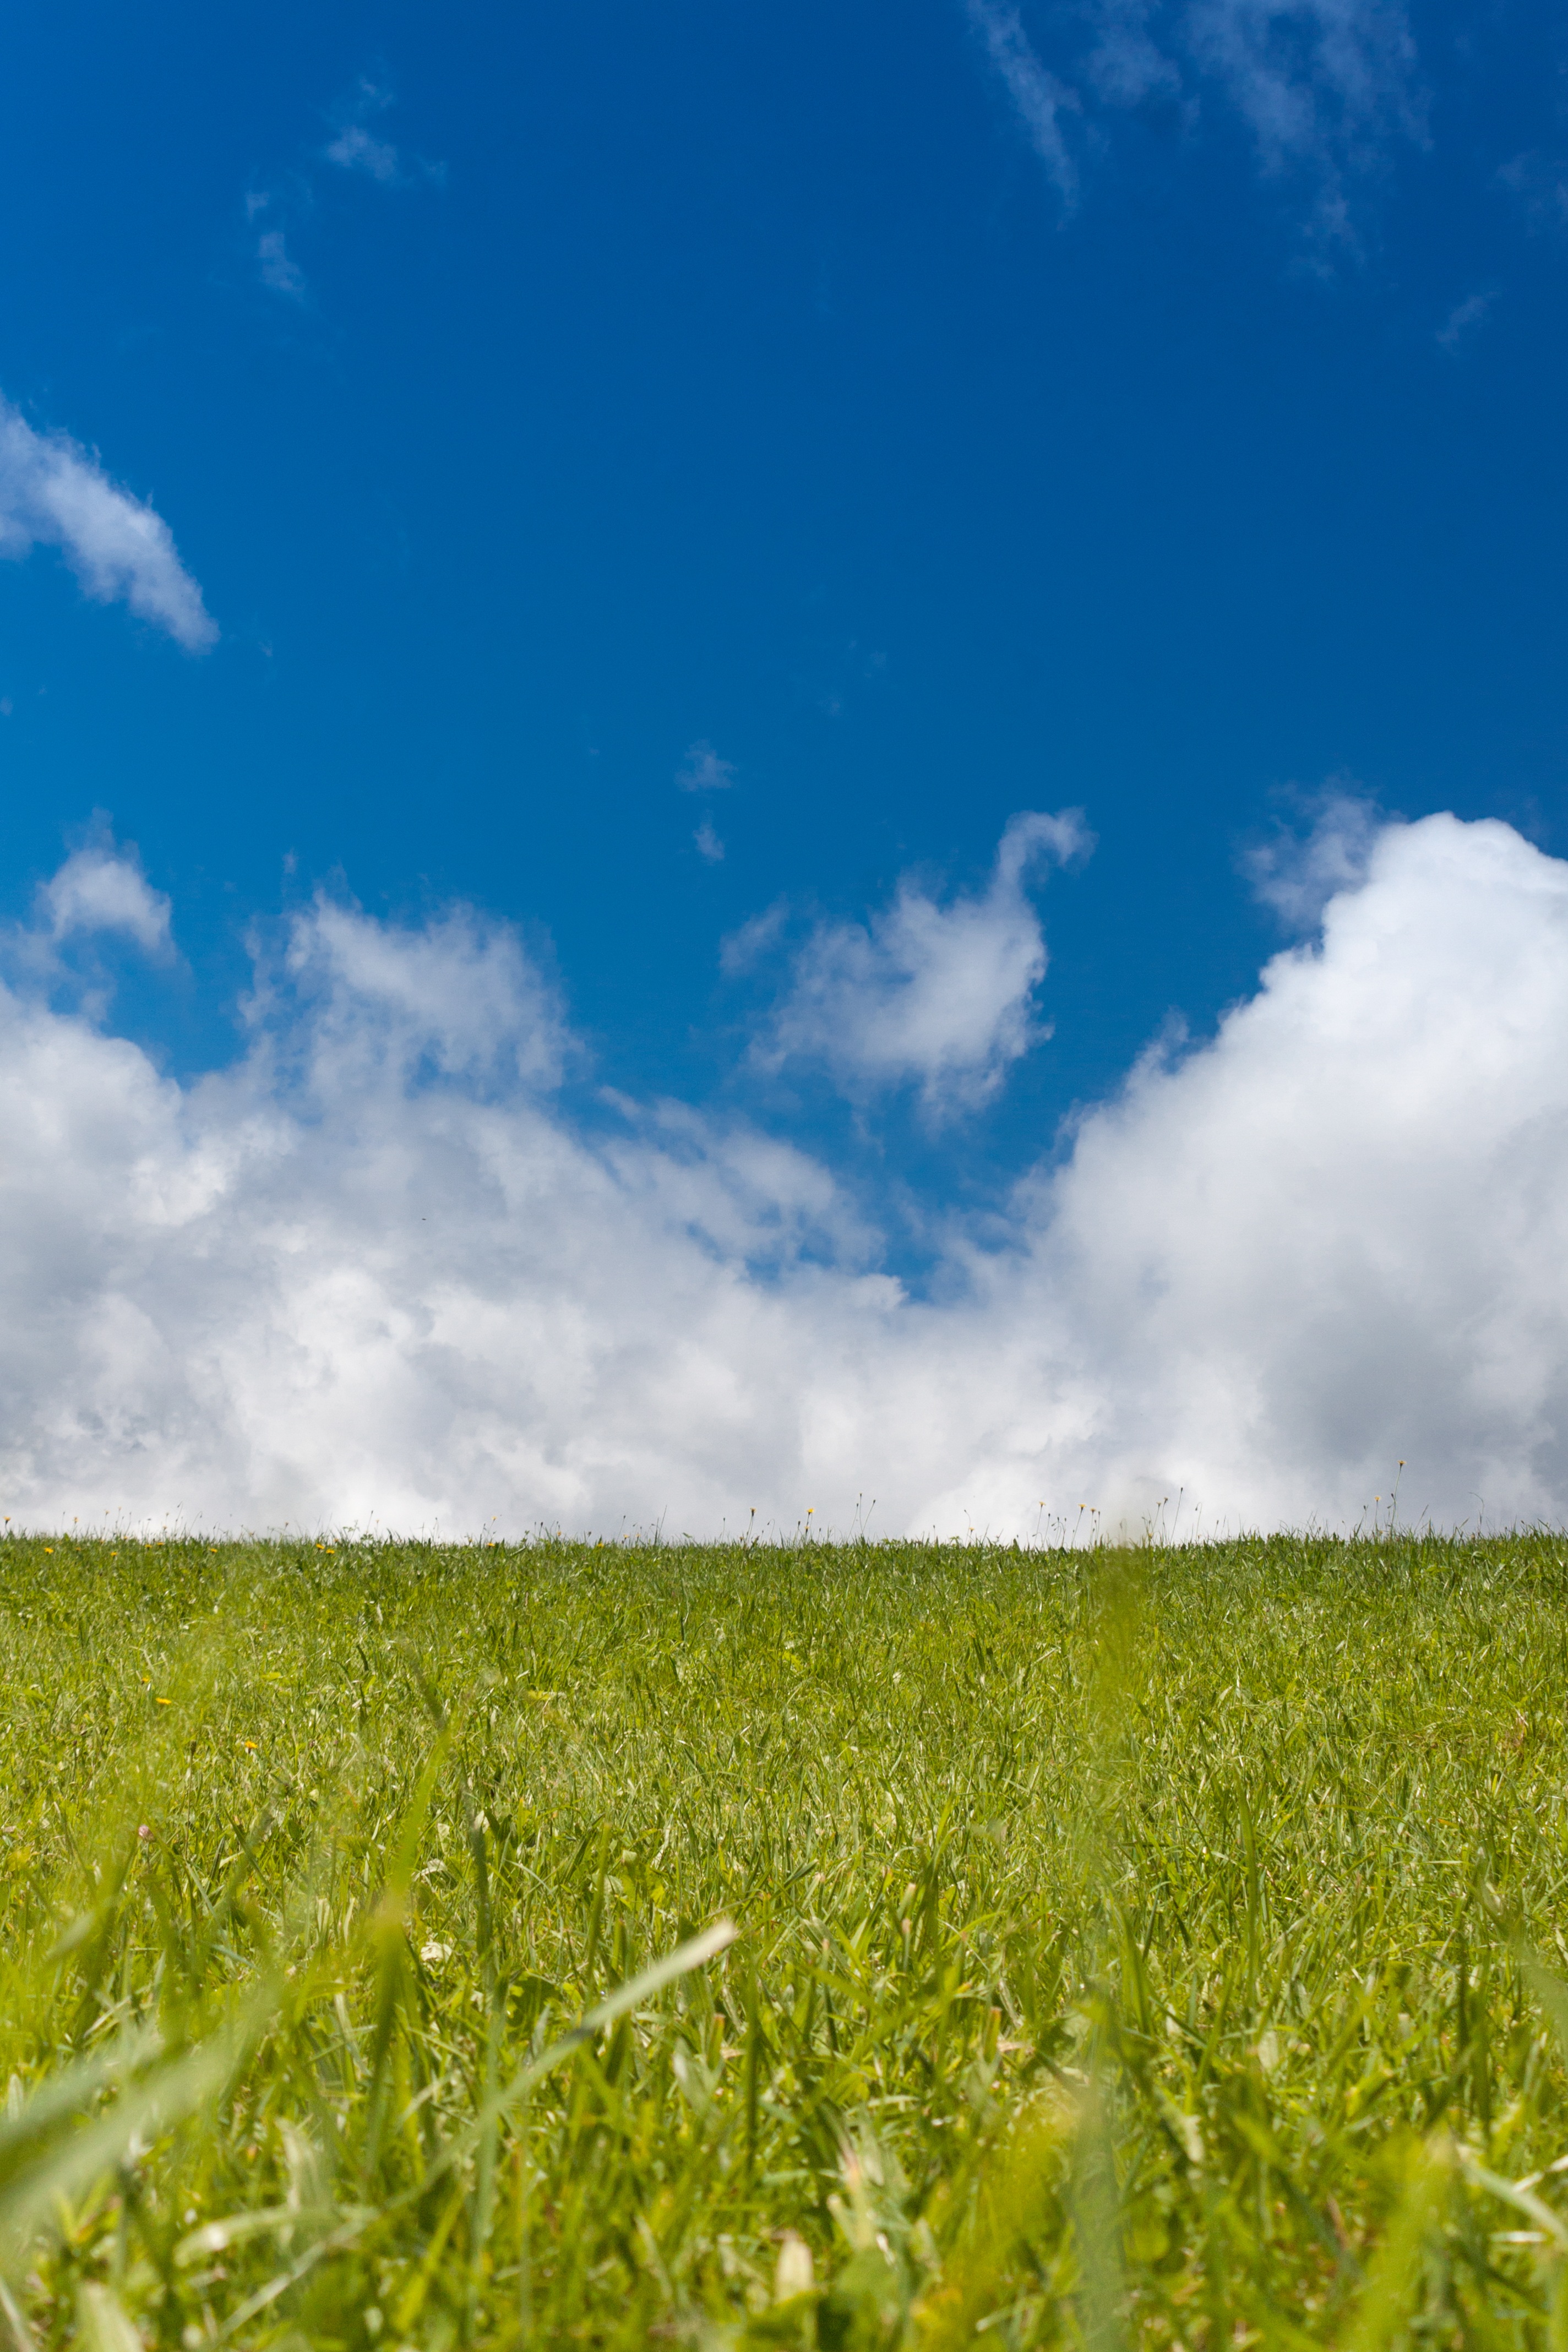
landscape, grass, horizon, cloud, plant, sky, field, meadow, prairie, sunlight, flower, food, green, produce, crop, pasture, blue, agriculture, plain, rapeseed, clouds, grassland, canola, ecosystem, brassica, steppe, rural area, flowering plant, grass family, land plant, mustard plant